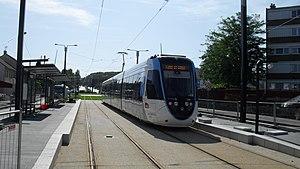
La liste des stations du tramway d'Île-de-France propose un aperçu des stations actuellement en service sur les lignes de tramway d'Île-de-France, en France. La première ligne a ouvert en 1992. L'ensemble des lignes, qui ne sont pas toutes en correspondance entre elles, comprend 204 stations, depuis le 14 décembre 2019, date d'extension de la ligne 4 du tramway d'Île-de-France.